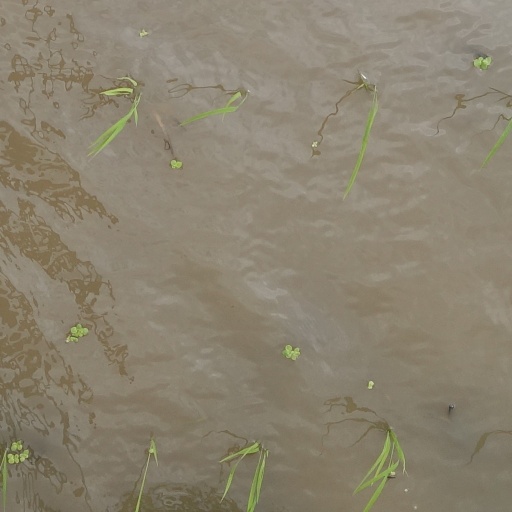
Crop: rice